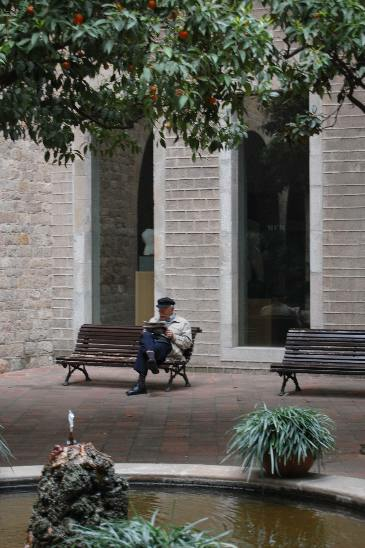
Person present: Yes